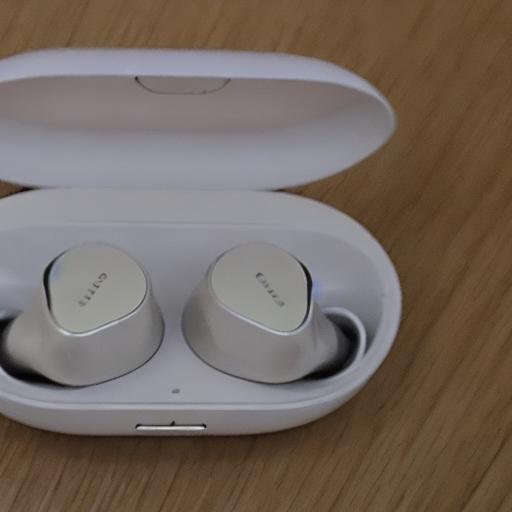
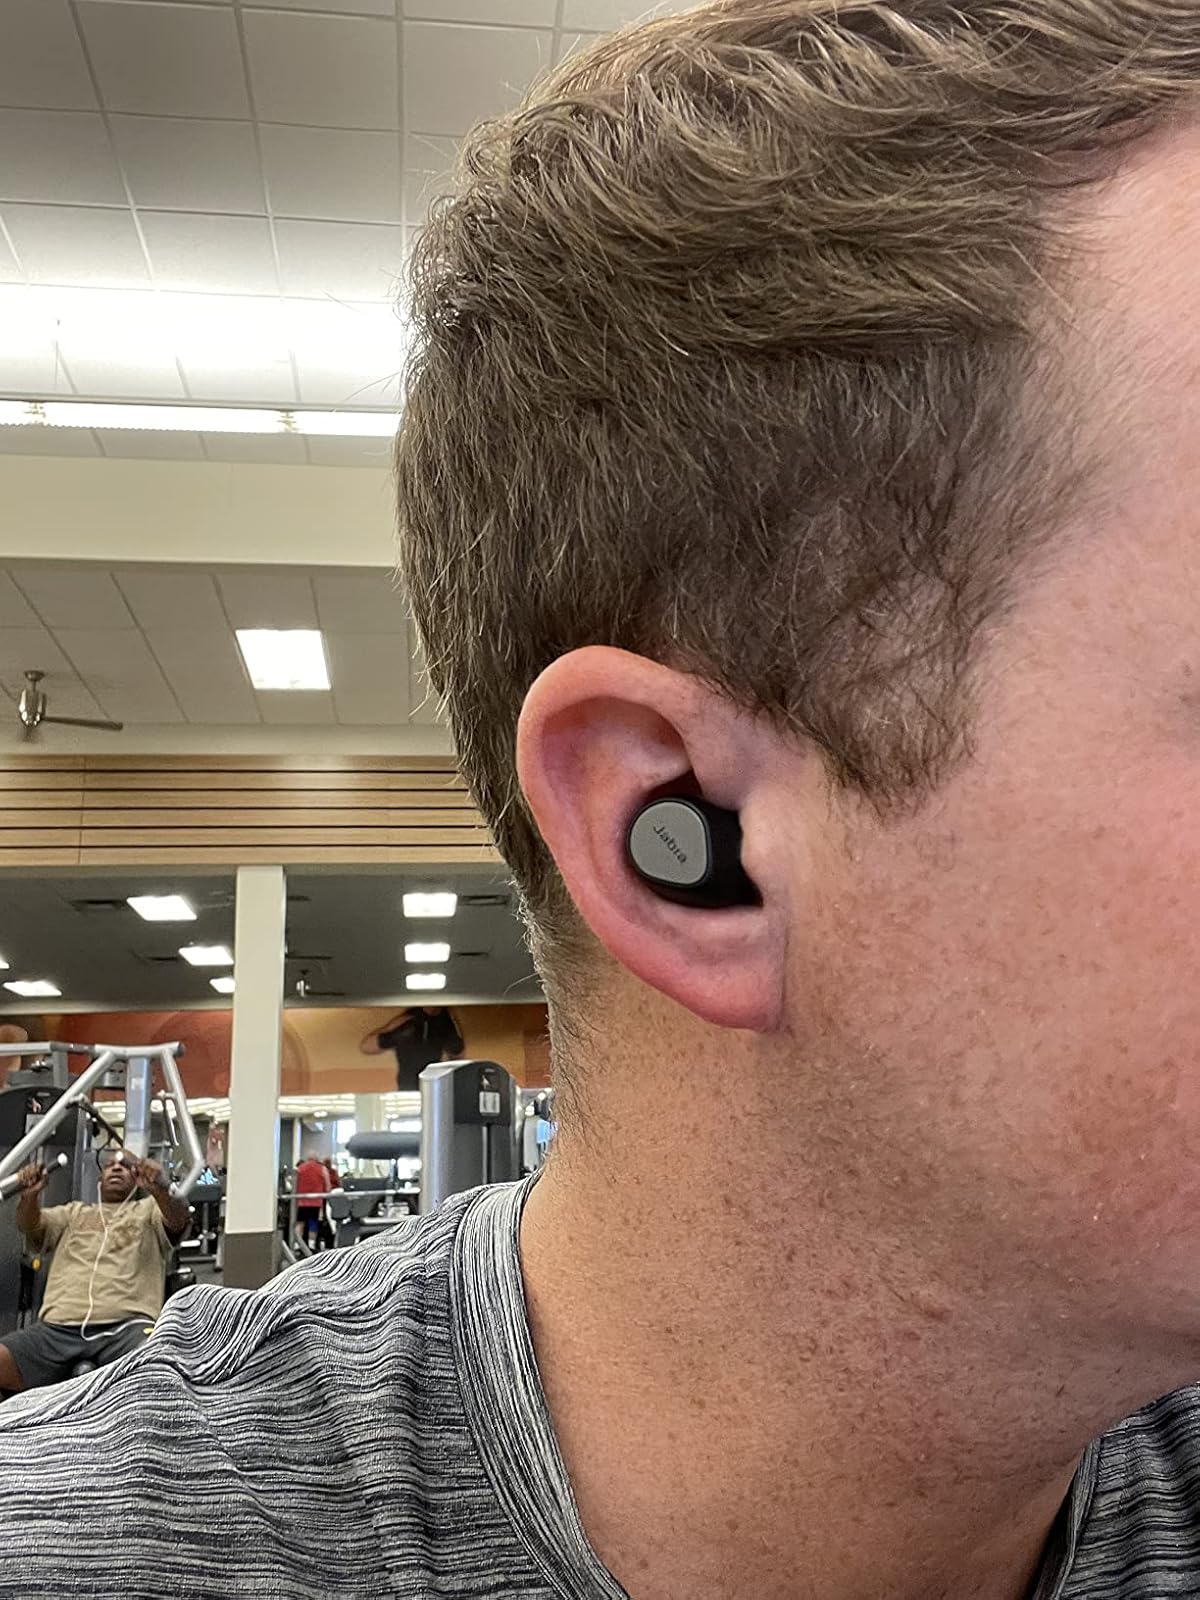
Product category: earbuds
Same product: no